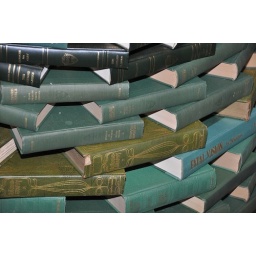
Close up of some of the green books in the 7 foot tall christmas tree made by Juniper Books of Boulder, Colorado.